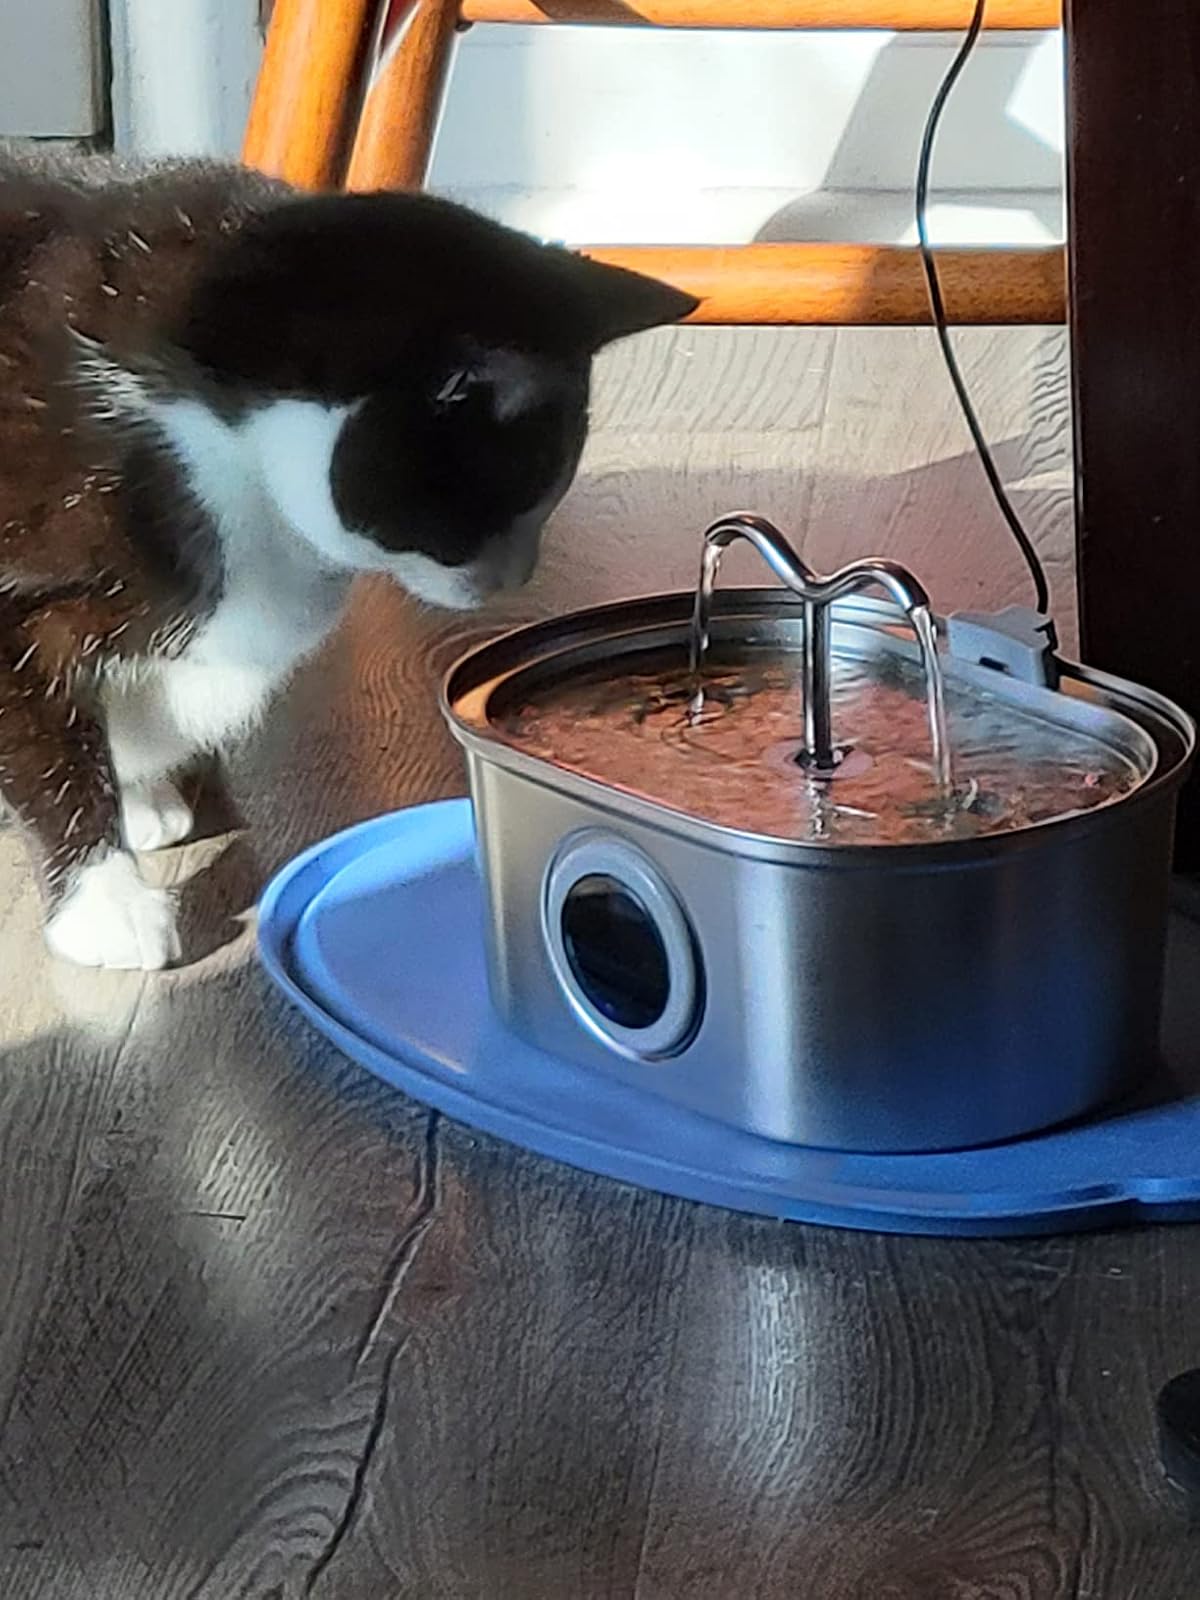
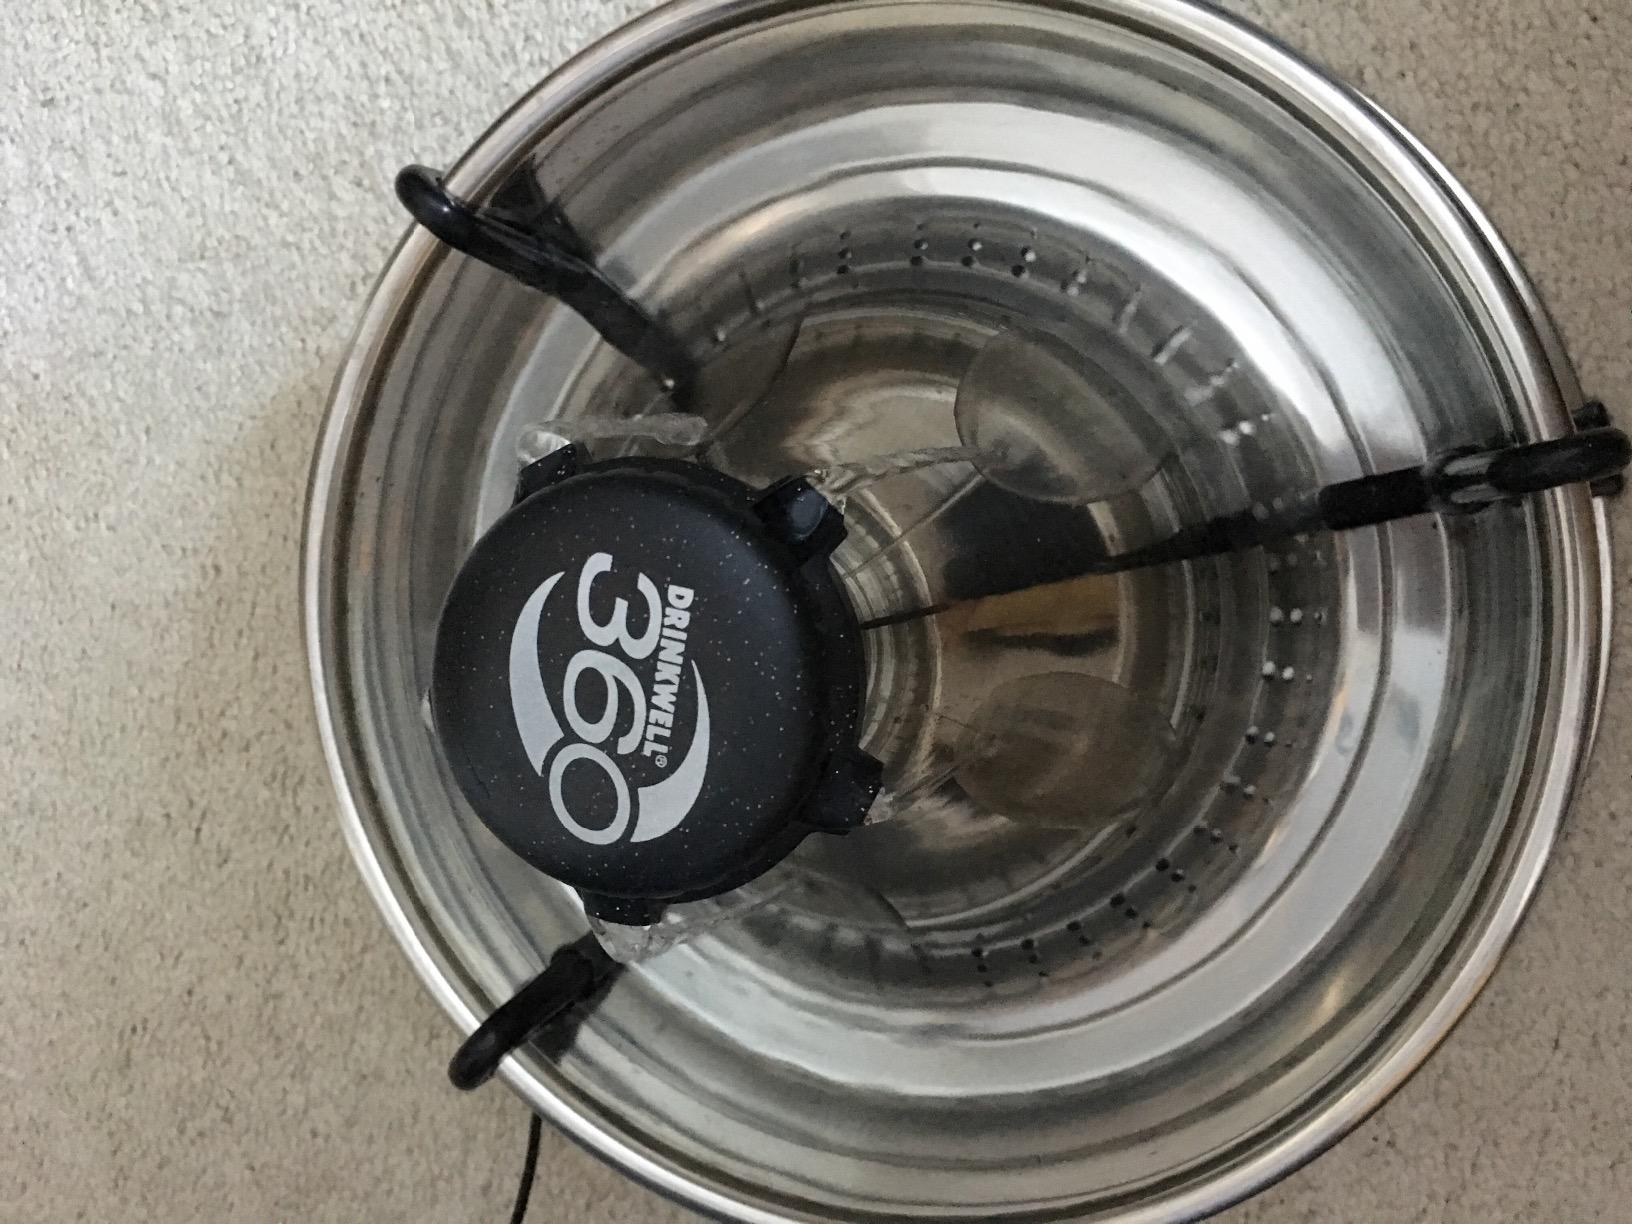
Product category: items_bowl
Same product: no